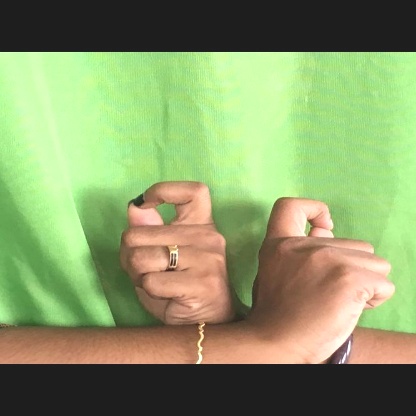
Mudra: Berunda